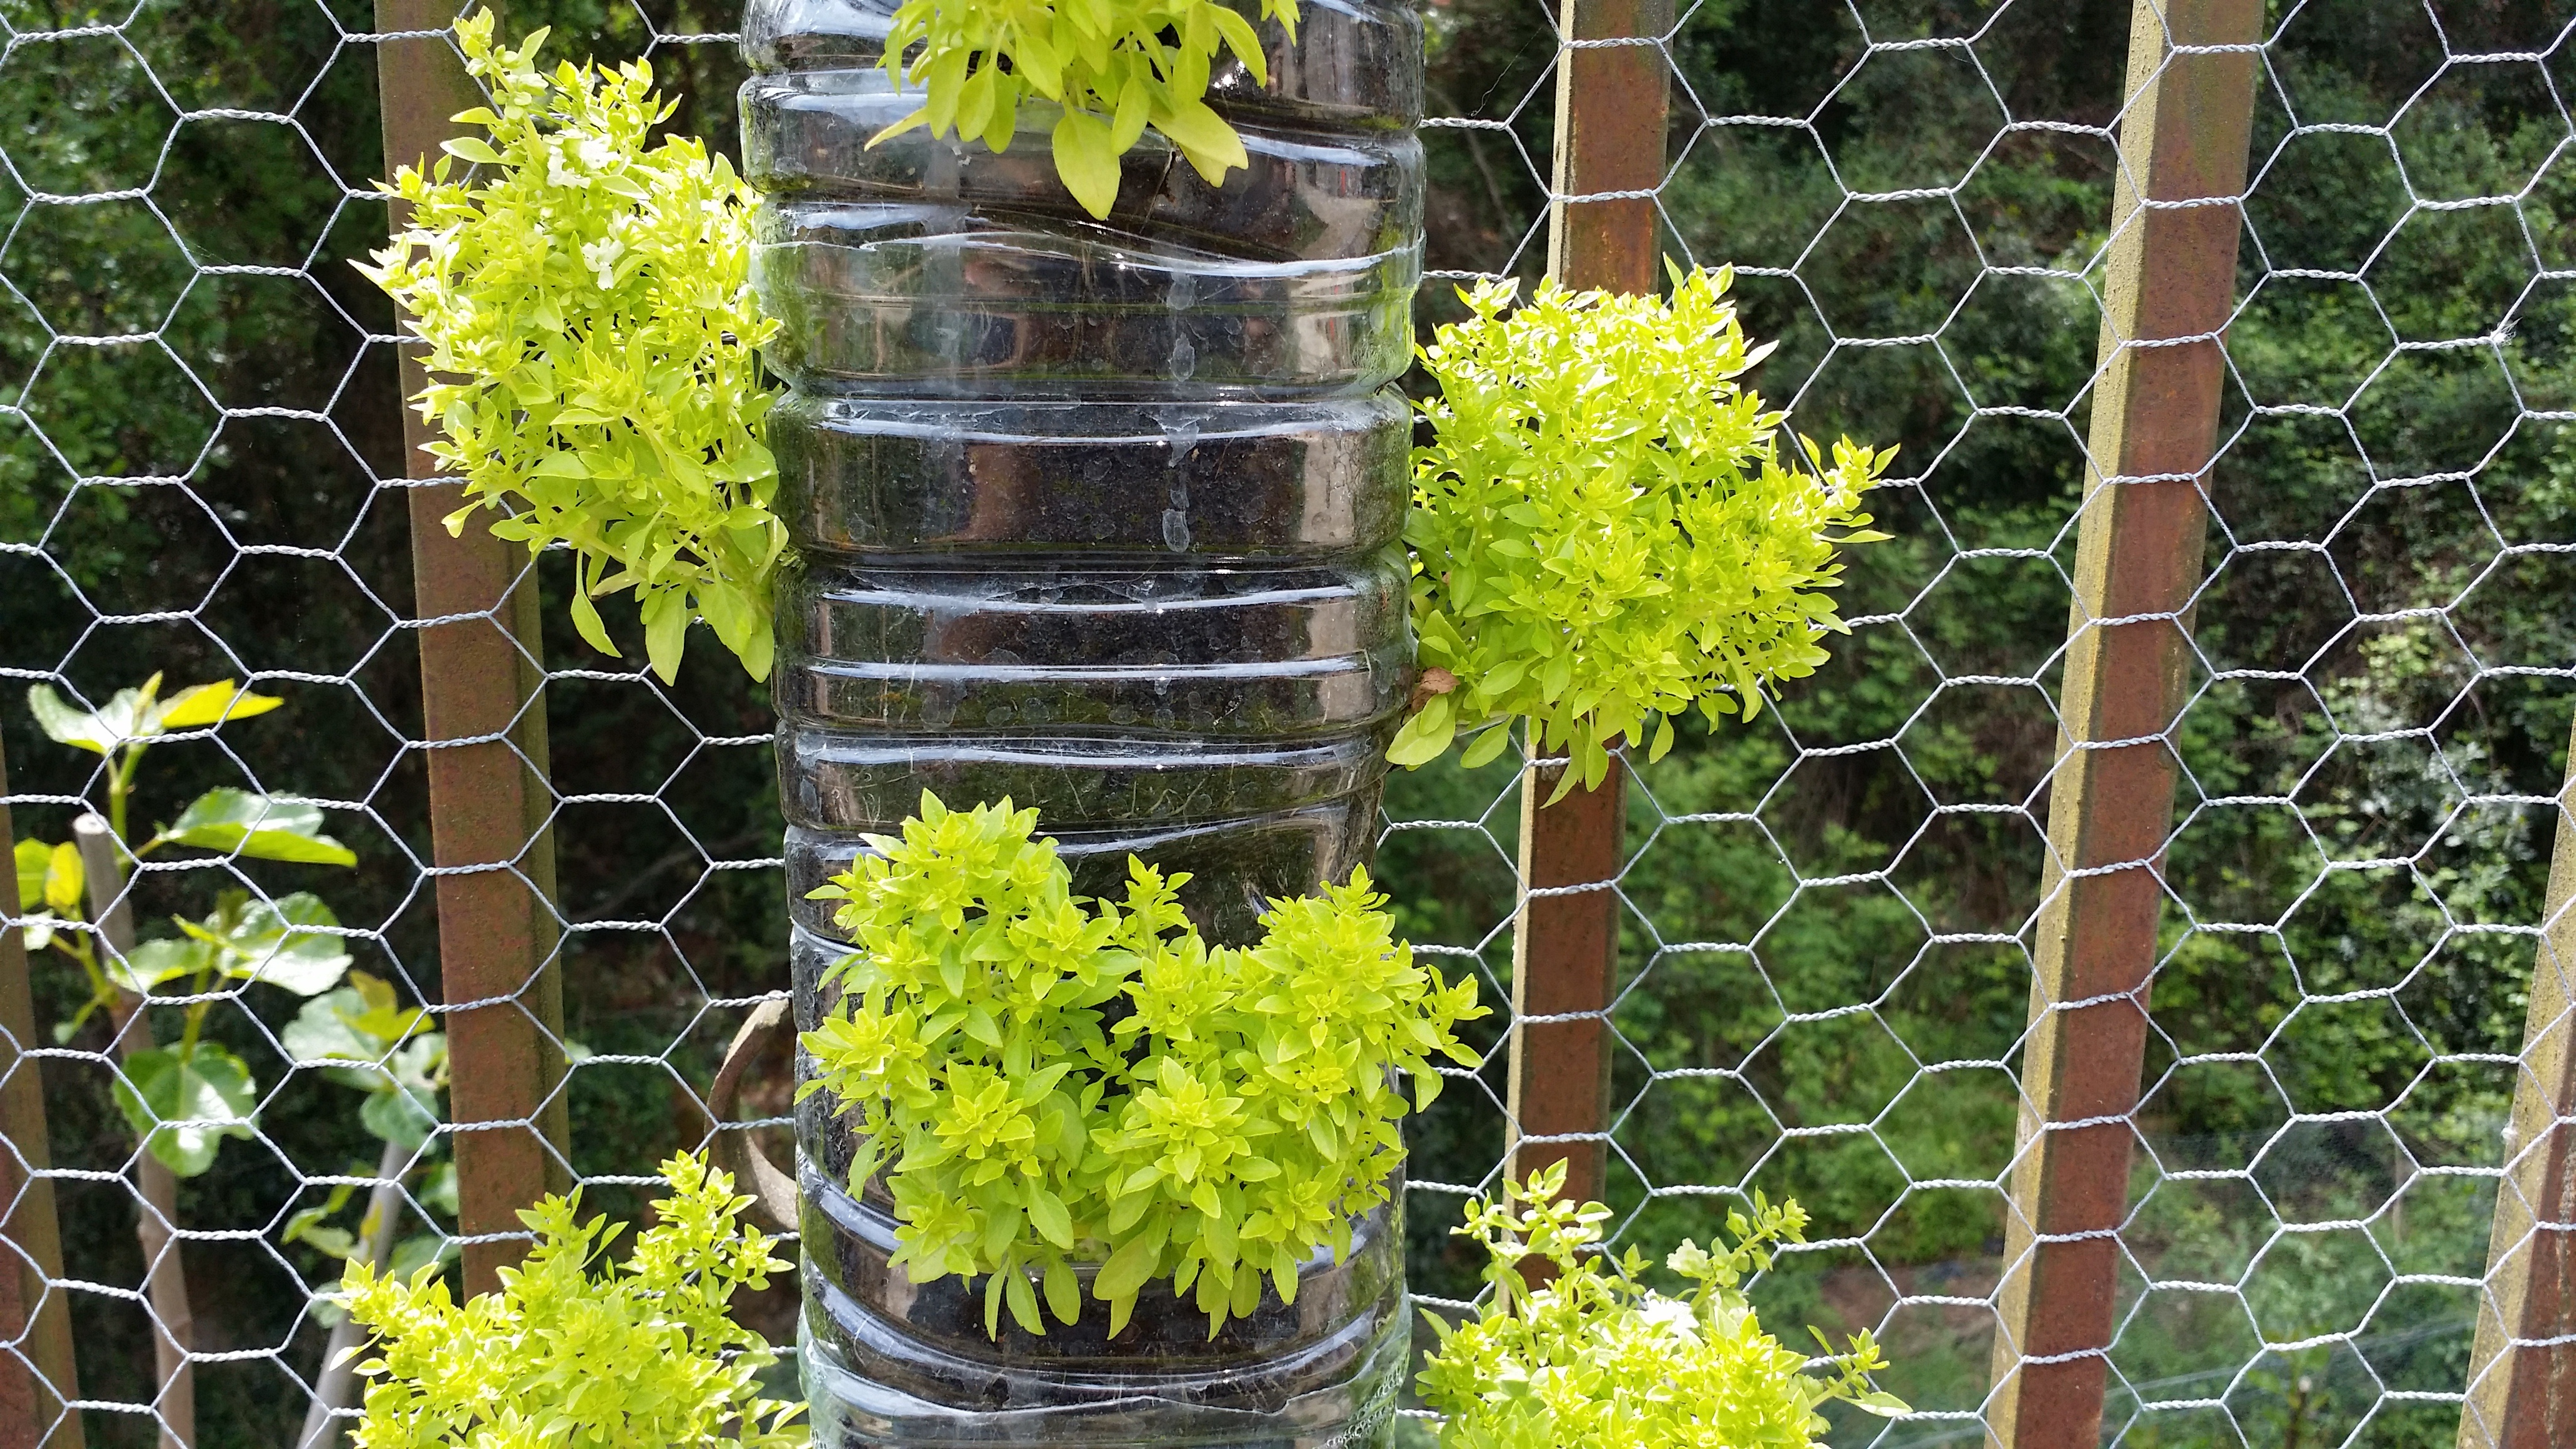
plant, flower, food, produce, botany, garden, shrub, yard, vertical garden, flowering plant, annual plant, albahabaca, basil large leaf, land plant, outdoor structure